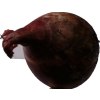
Label: red_onion